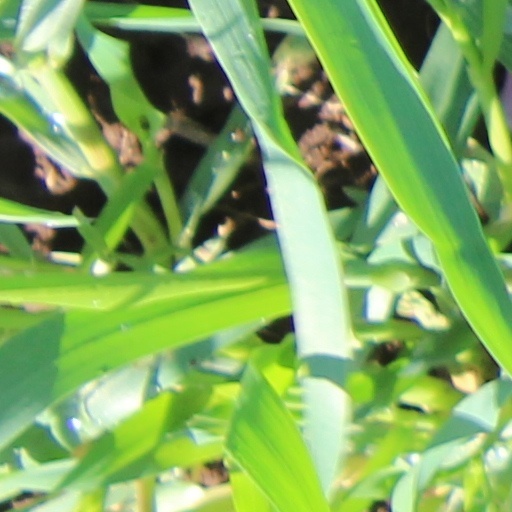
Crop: wheat